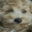
Label: dog